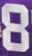
Number: 8